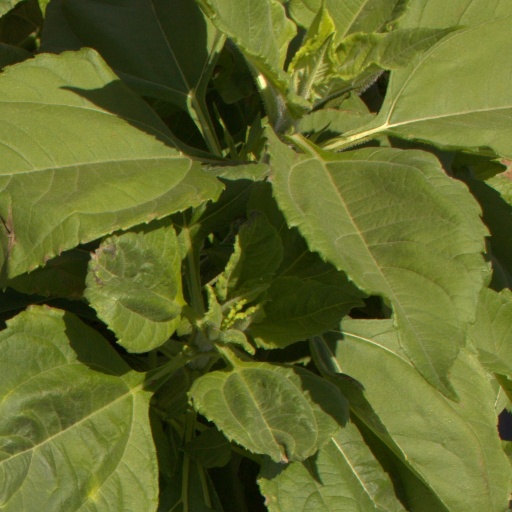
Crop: Jerusalem artichoke